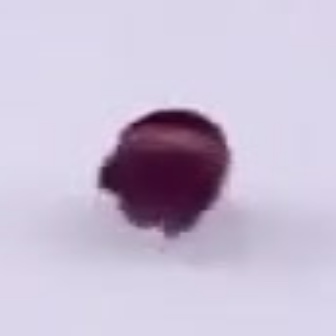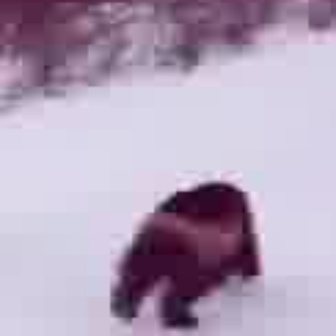
  Please identify the target specified by the bounding box [86,100,230,245] in the first image and locate it in the second image. Return the coordinates in [x_min,y_min,x_max,y_max] format.
Answer: [100,171,265,336]